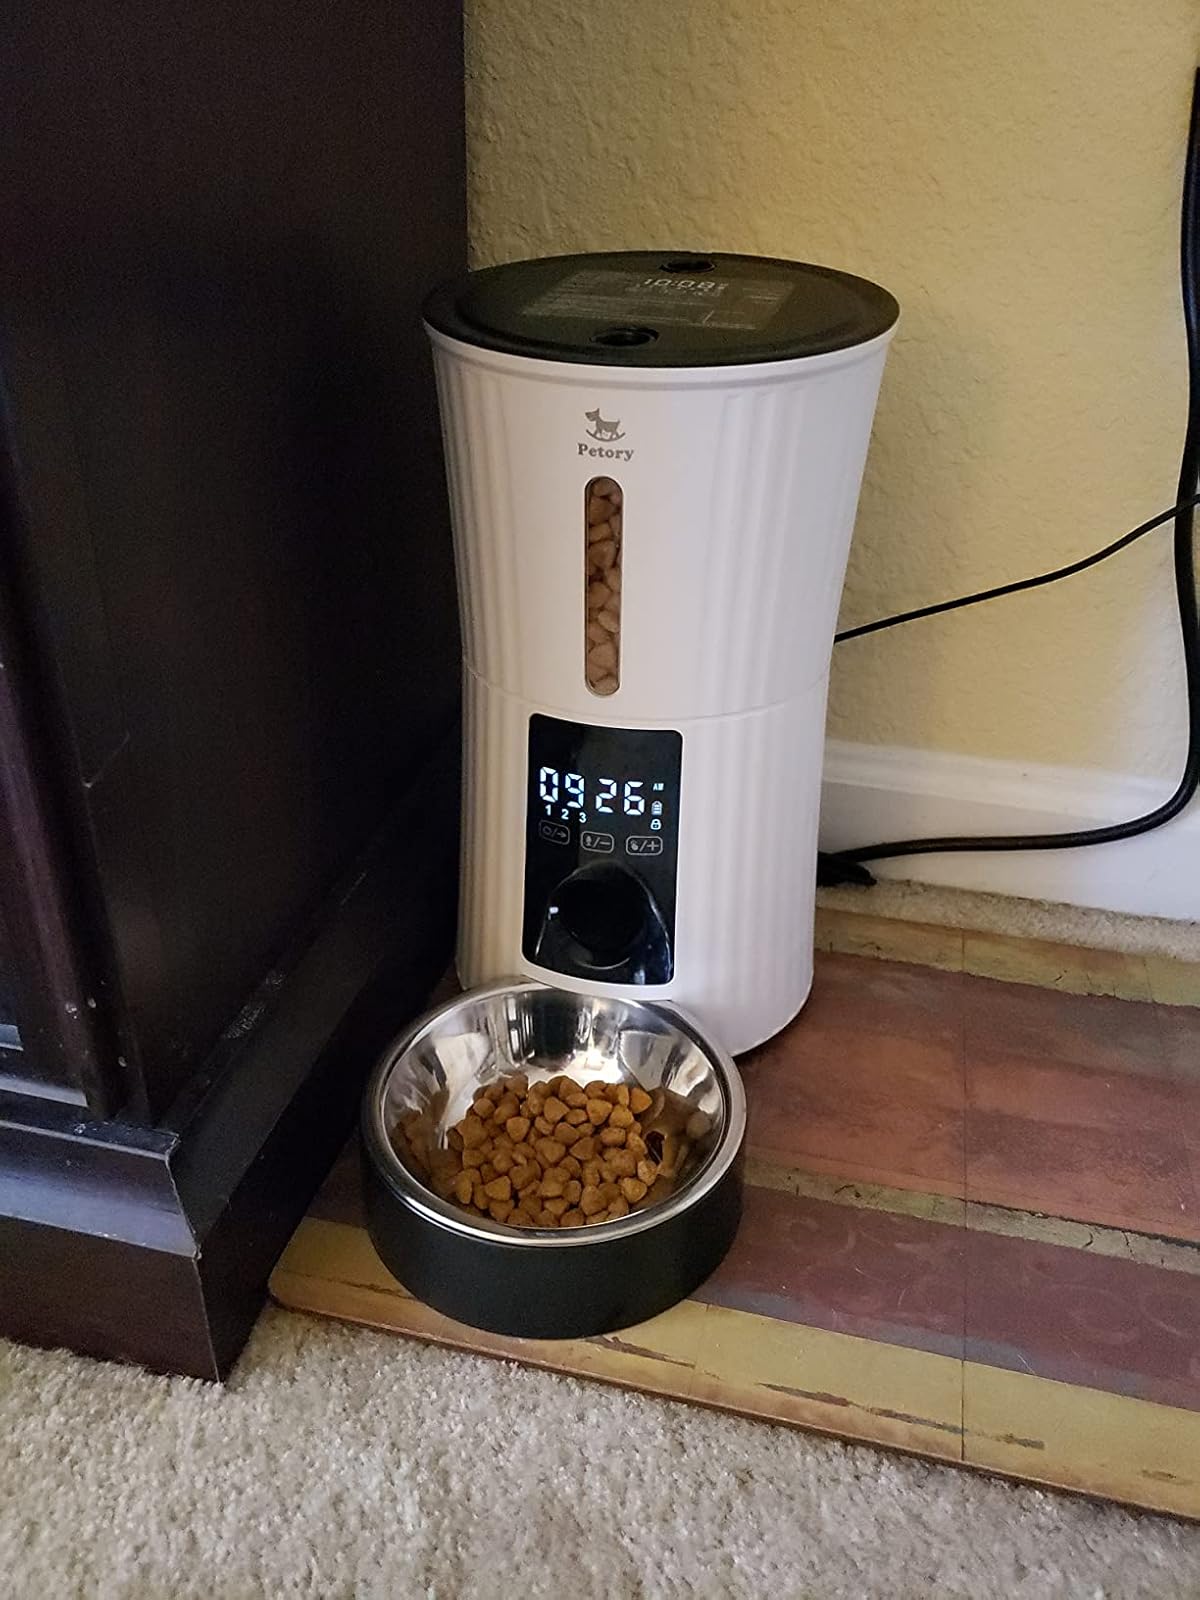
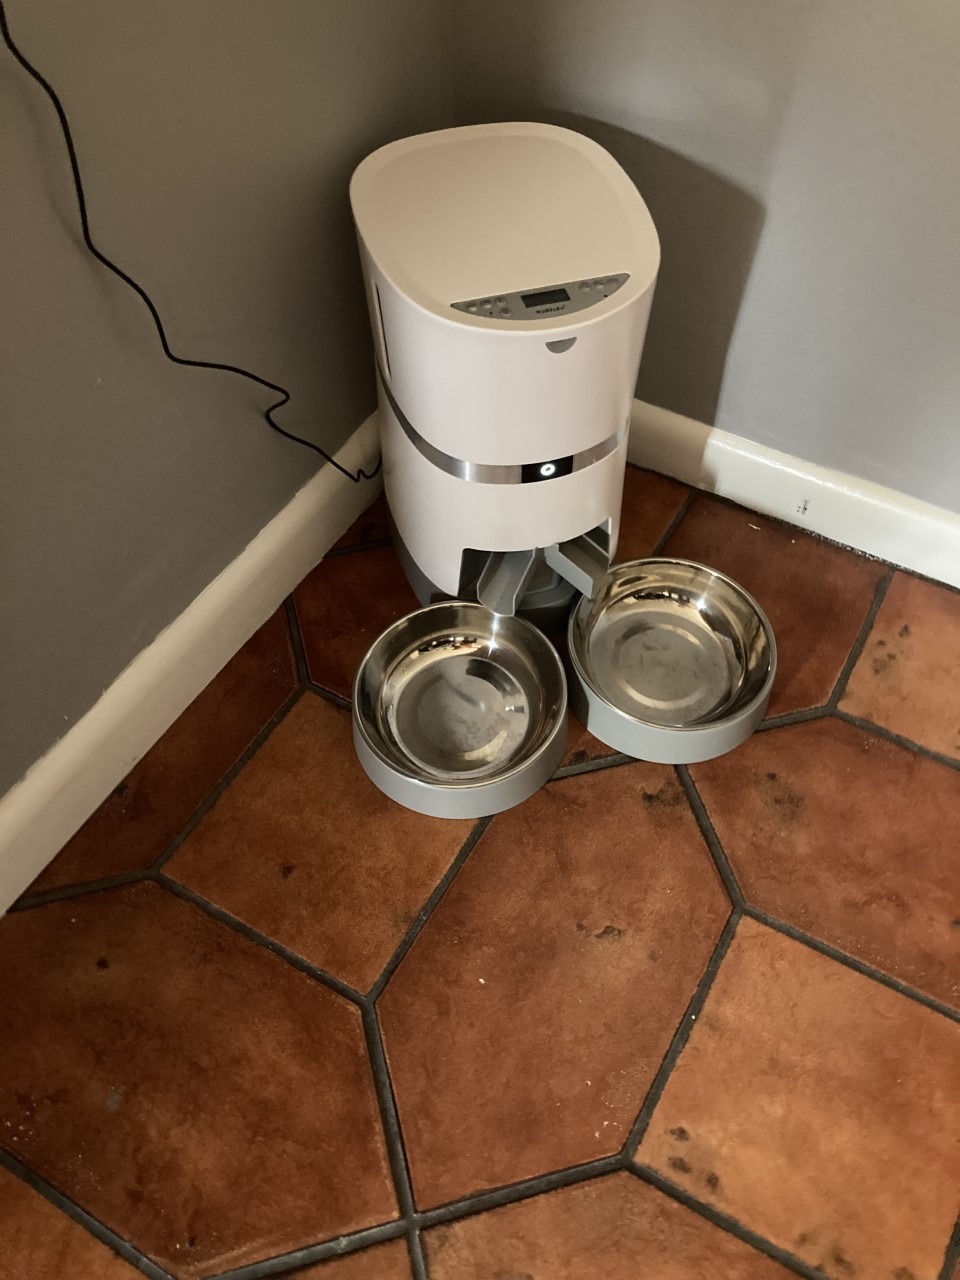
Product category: items_feeder
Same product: no